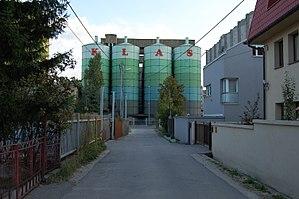
Klas, sous forme complète Klas d.d. Sarajevo, est une entreprise de l'industrie agroalimentaire bosnienne. Elle est spécialisée dans les produits de boulangerie, pâtisserie et biscuiterie. L'entreprise est cotée à la bourse de Sarajevo. Il s'agit d'un des principaux acteurs de ce secteur au sein de l'ex-Yougoslavie.